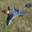
Label: airplane